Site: brandenburg
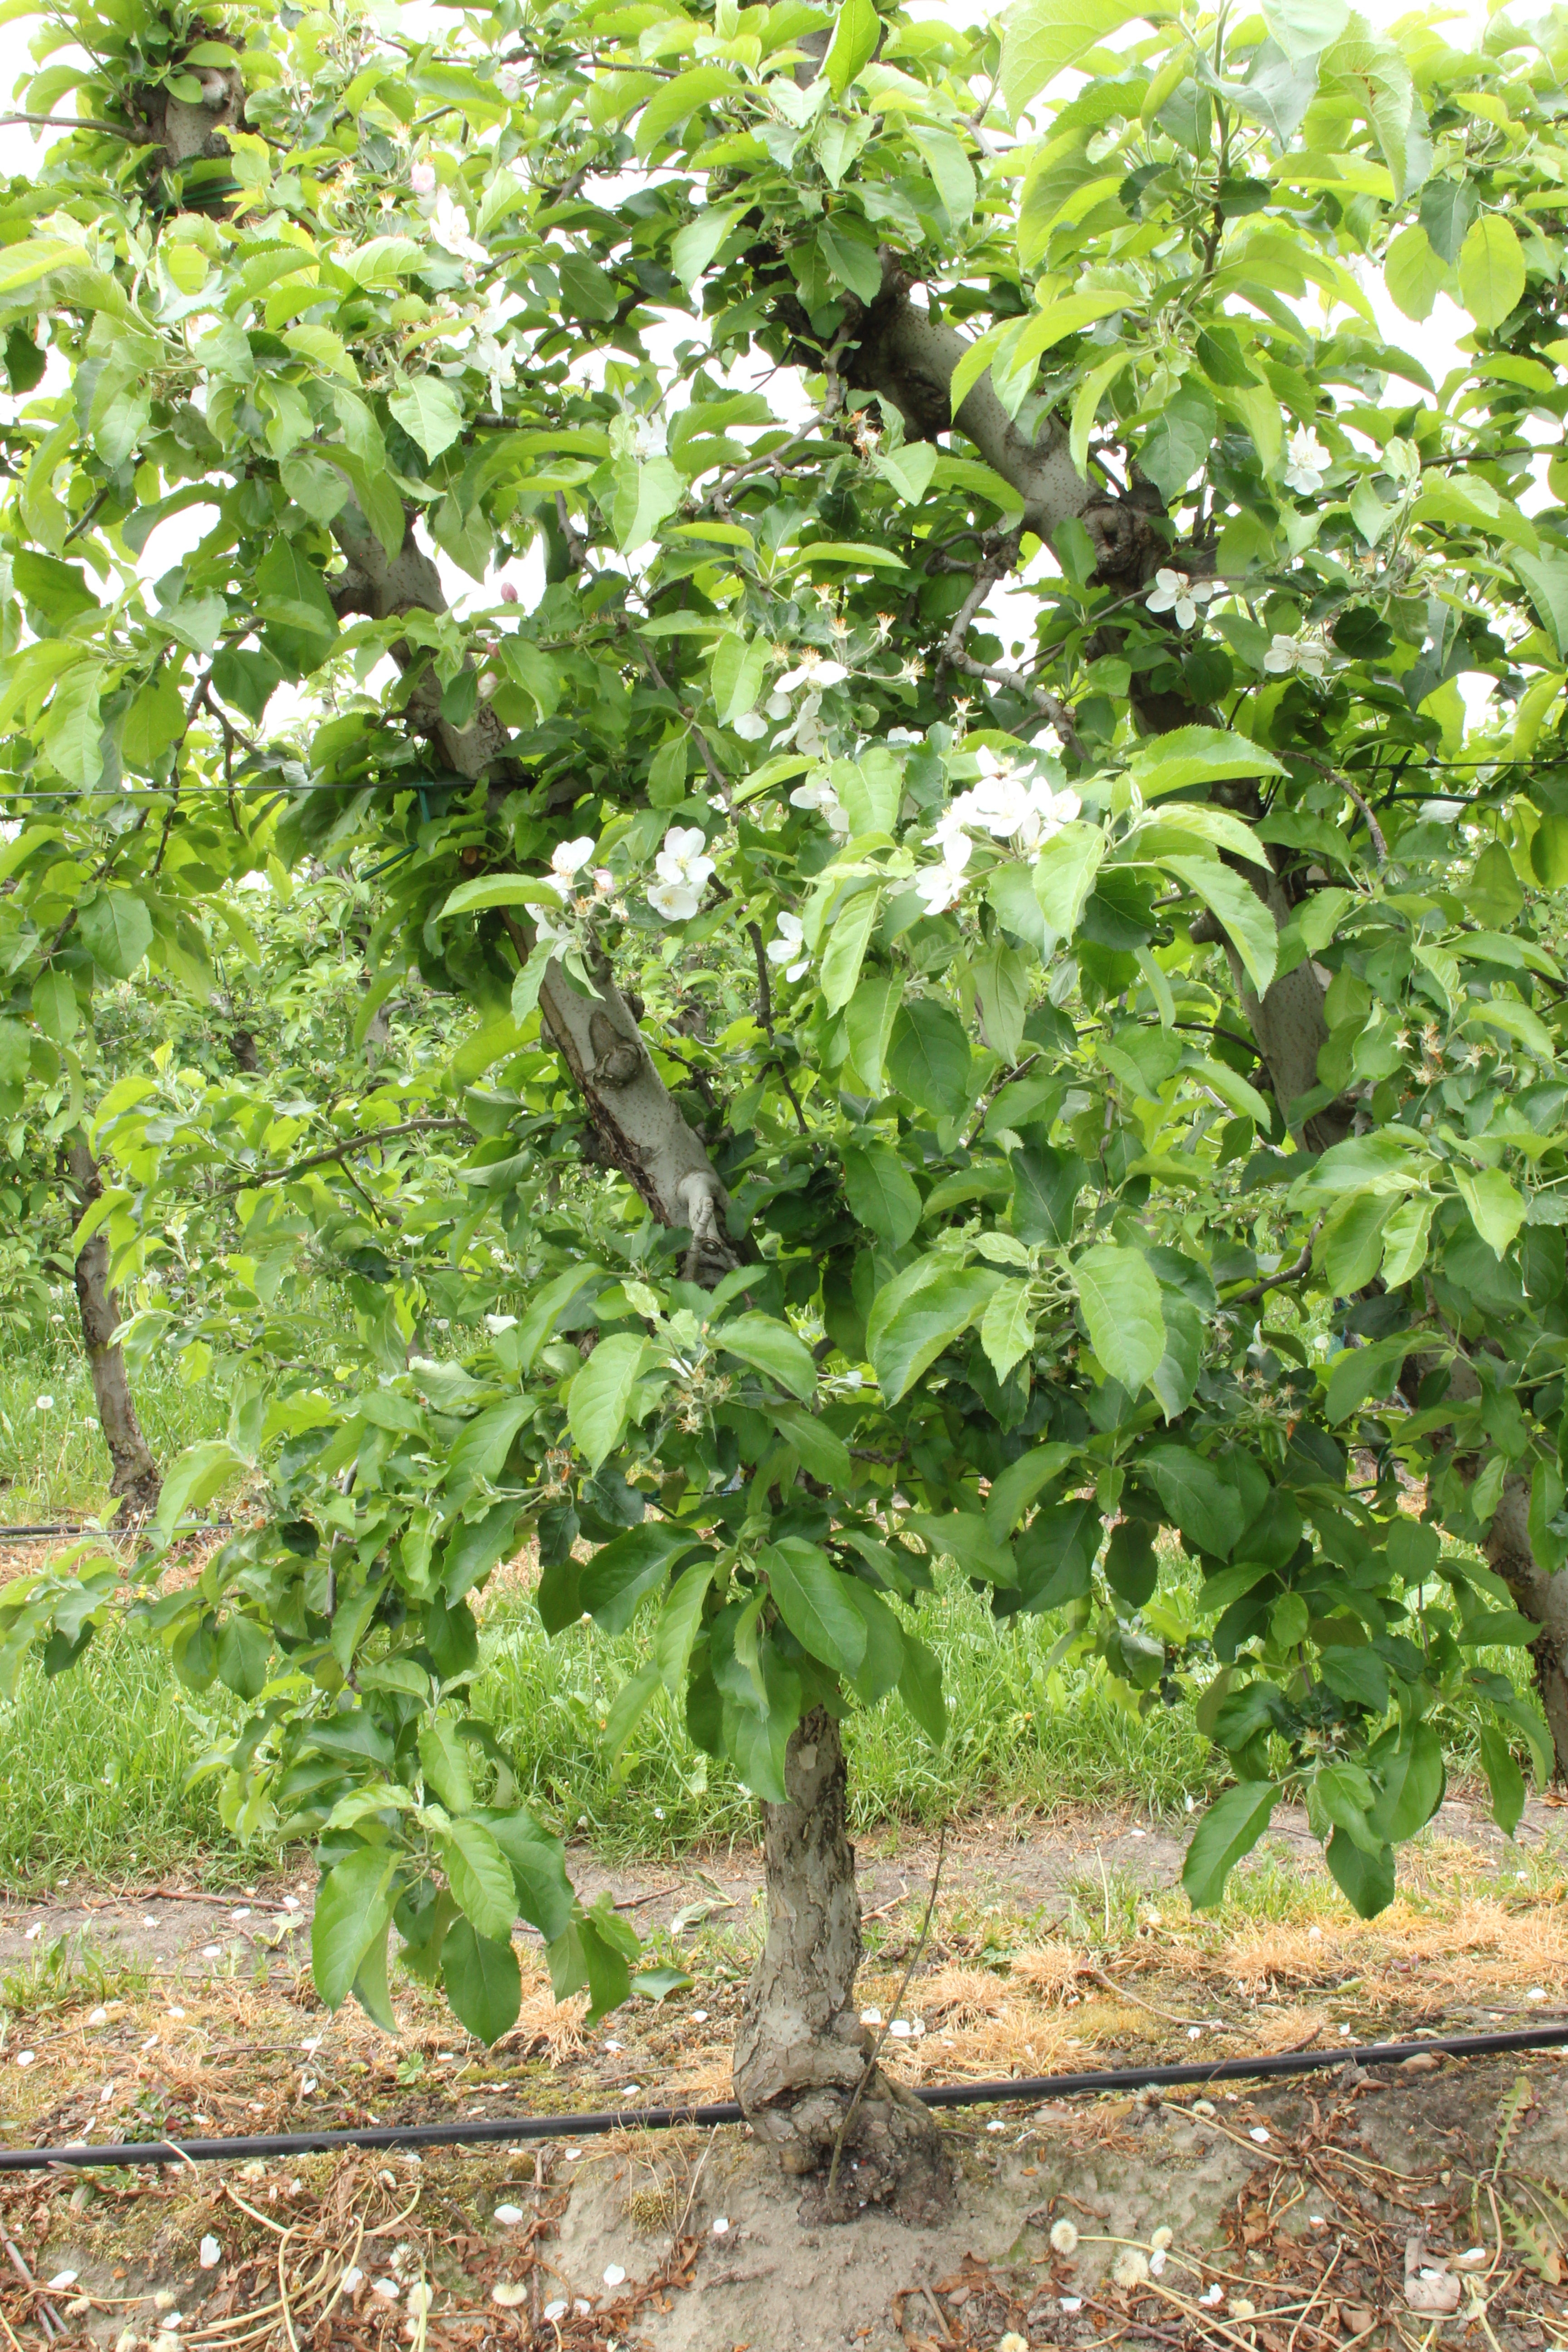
Growth stage (BBCH 67): Flowering